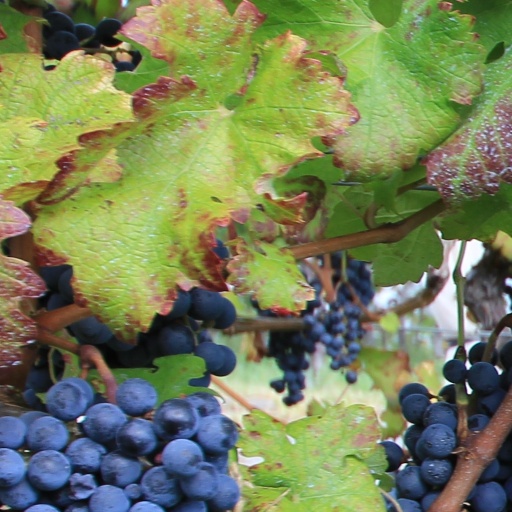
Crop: grape